W. A. Hewitt

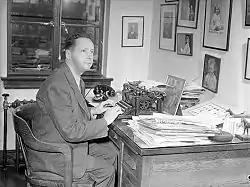
Black and white photo of a middle-aged man dressed in suit, sitting a desk using a typewriter.

Hewitt was interested in connecting newspapers to radio broadcasts, and took his son Foster to a radio convention at the General Motors Building in 1921. He then guided his son into a career in radio, as a more popular medium for sport.